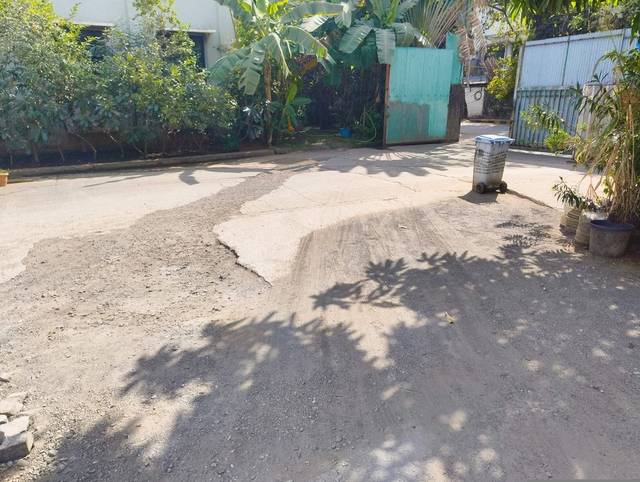
Region: India
Coordinates: 19.206, 72.826